Michael Jeffries (singer)

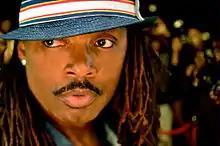

Michael Jeffries (born August 16, 1954) is an American R&B singer from Memphis, Tennessee, best known for his stint as a lead vocalist for the R&B/soul band Tower of Power from 1978 to the mid-1980s.